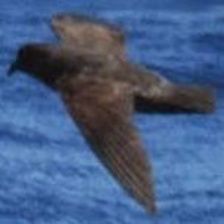
Species: ASHY STORM PETREL
Scientific name: OCEANODROMA HOMOCHROA